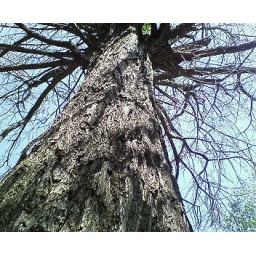
sacred tree of the small shrine in the mountain